Kurt Cobain

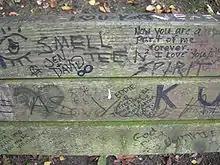
A bench in Viretta Park, through tribute graffiti, has become an improvised memorial to Cobain.

Following a tour stop at Terminal Eins in Munich, Germany, on March 1, 1994, Cobain was diagnosed with bronchitis and severe laryngitis. He flew to Rome the next day for medical treatment, and was joined there by his wife, Courtney Love, on March 3. The next morning, Love awoke to find that Cobain had overdosed on a combination of champagne and Rohypnol at the Westin Excelsior. Cobain was rushed to the hospital and was unconscious for the rest of the day. Dave Grohl mentioned in his memoir that he received a phone call at this time saying Cobain had died. However, a few minutes later he was called again and told that the singer was hospitalized but stable. Love later said that the incident was Cobain's first suicide attempt. After five days, Cobain was released and returned to Seattle.